A Band of Angels

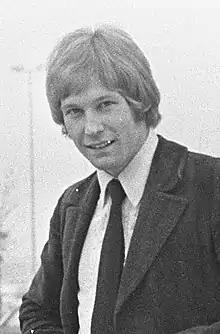
A Band of Angels frontman Mike d'Abo in 1967

A Band of Angels disbanded in July 1966, when d'Abo left to front Manfred Mann, replacing Paul Jones who had left to go solo.